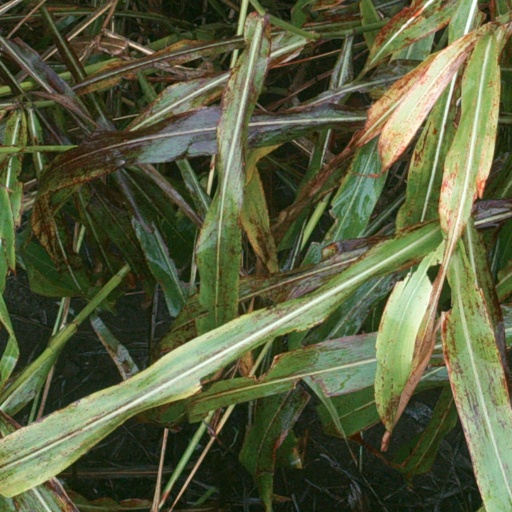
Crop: sorghum